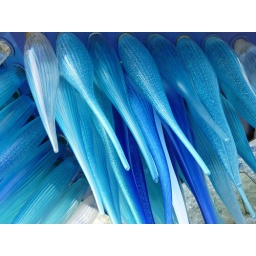
Cool statue of blue glass in a square on Murano, Italy